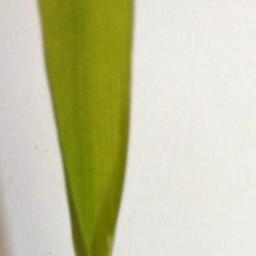
Label: Rice___Healthy